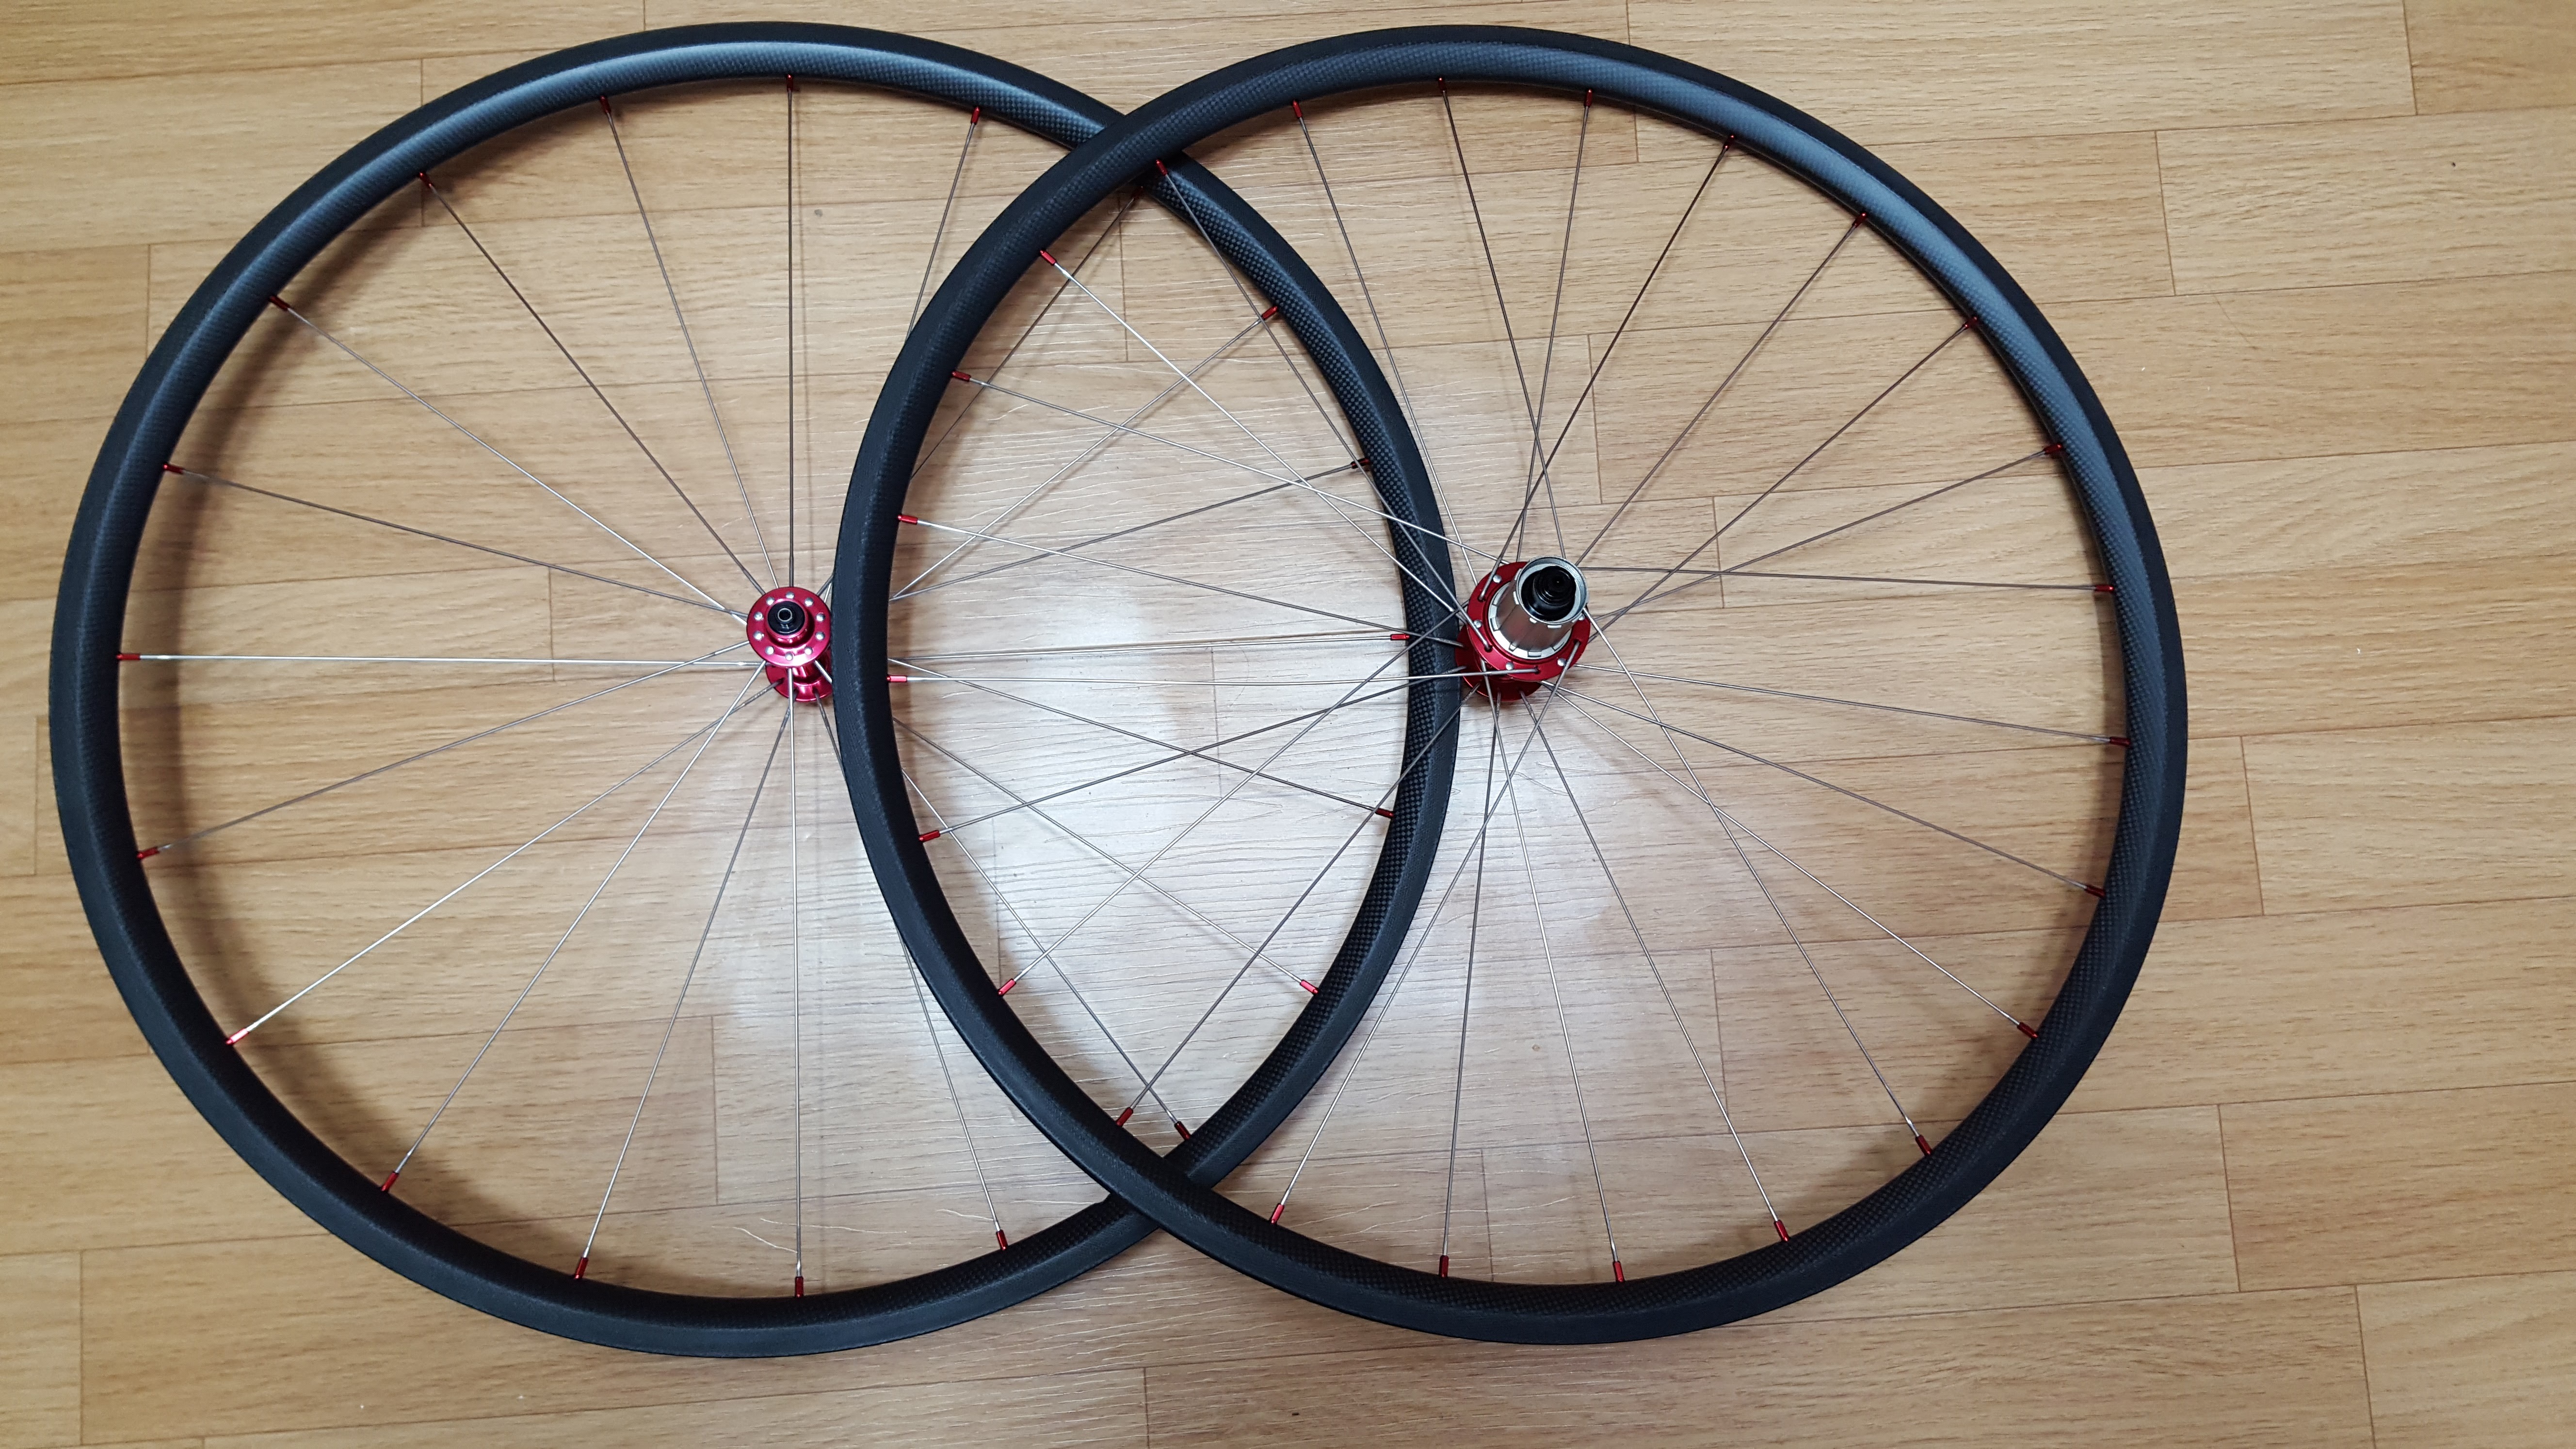
wheel, bicycle, bike, vehicle, spoke, circle, sports equipment, mountain bike, wheels, rim, carbon, bicycle frame, bicycle wheel, bicycle part, cyclo cross bicycle, cyclo cross, bicycle racing, bmx bike, road bicycle, racing bicycle, hybrid bicycle, new technology